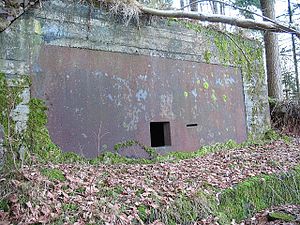
Westwall / Eksempler på standard bunkers / Pansring og våben
Panserplade 7P7 til skydeskår af kvalitet B1
Westwall var en tysk forsvarslinje, som i slutningen af 1930'erne blev opbygget over for den franske Maginot-linje samt langs grænsen mod Belgien og Holland.